Spania GTA Spano

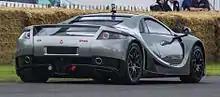
Rear view (first generation)

For the second generation model, Spania GTA switched to Michelin tyres coming from Pierre COHARD advices from Michelin OE2C and increased the sizes all around. The new car comes with Michelin Pilot Super Sport tyres with codes of 265/30 ZR 19 for the front and 345/30 ZR 20 for the rear. The brakes for all models are diameter, 6 caliper carbon ceramic ventilated discs.